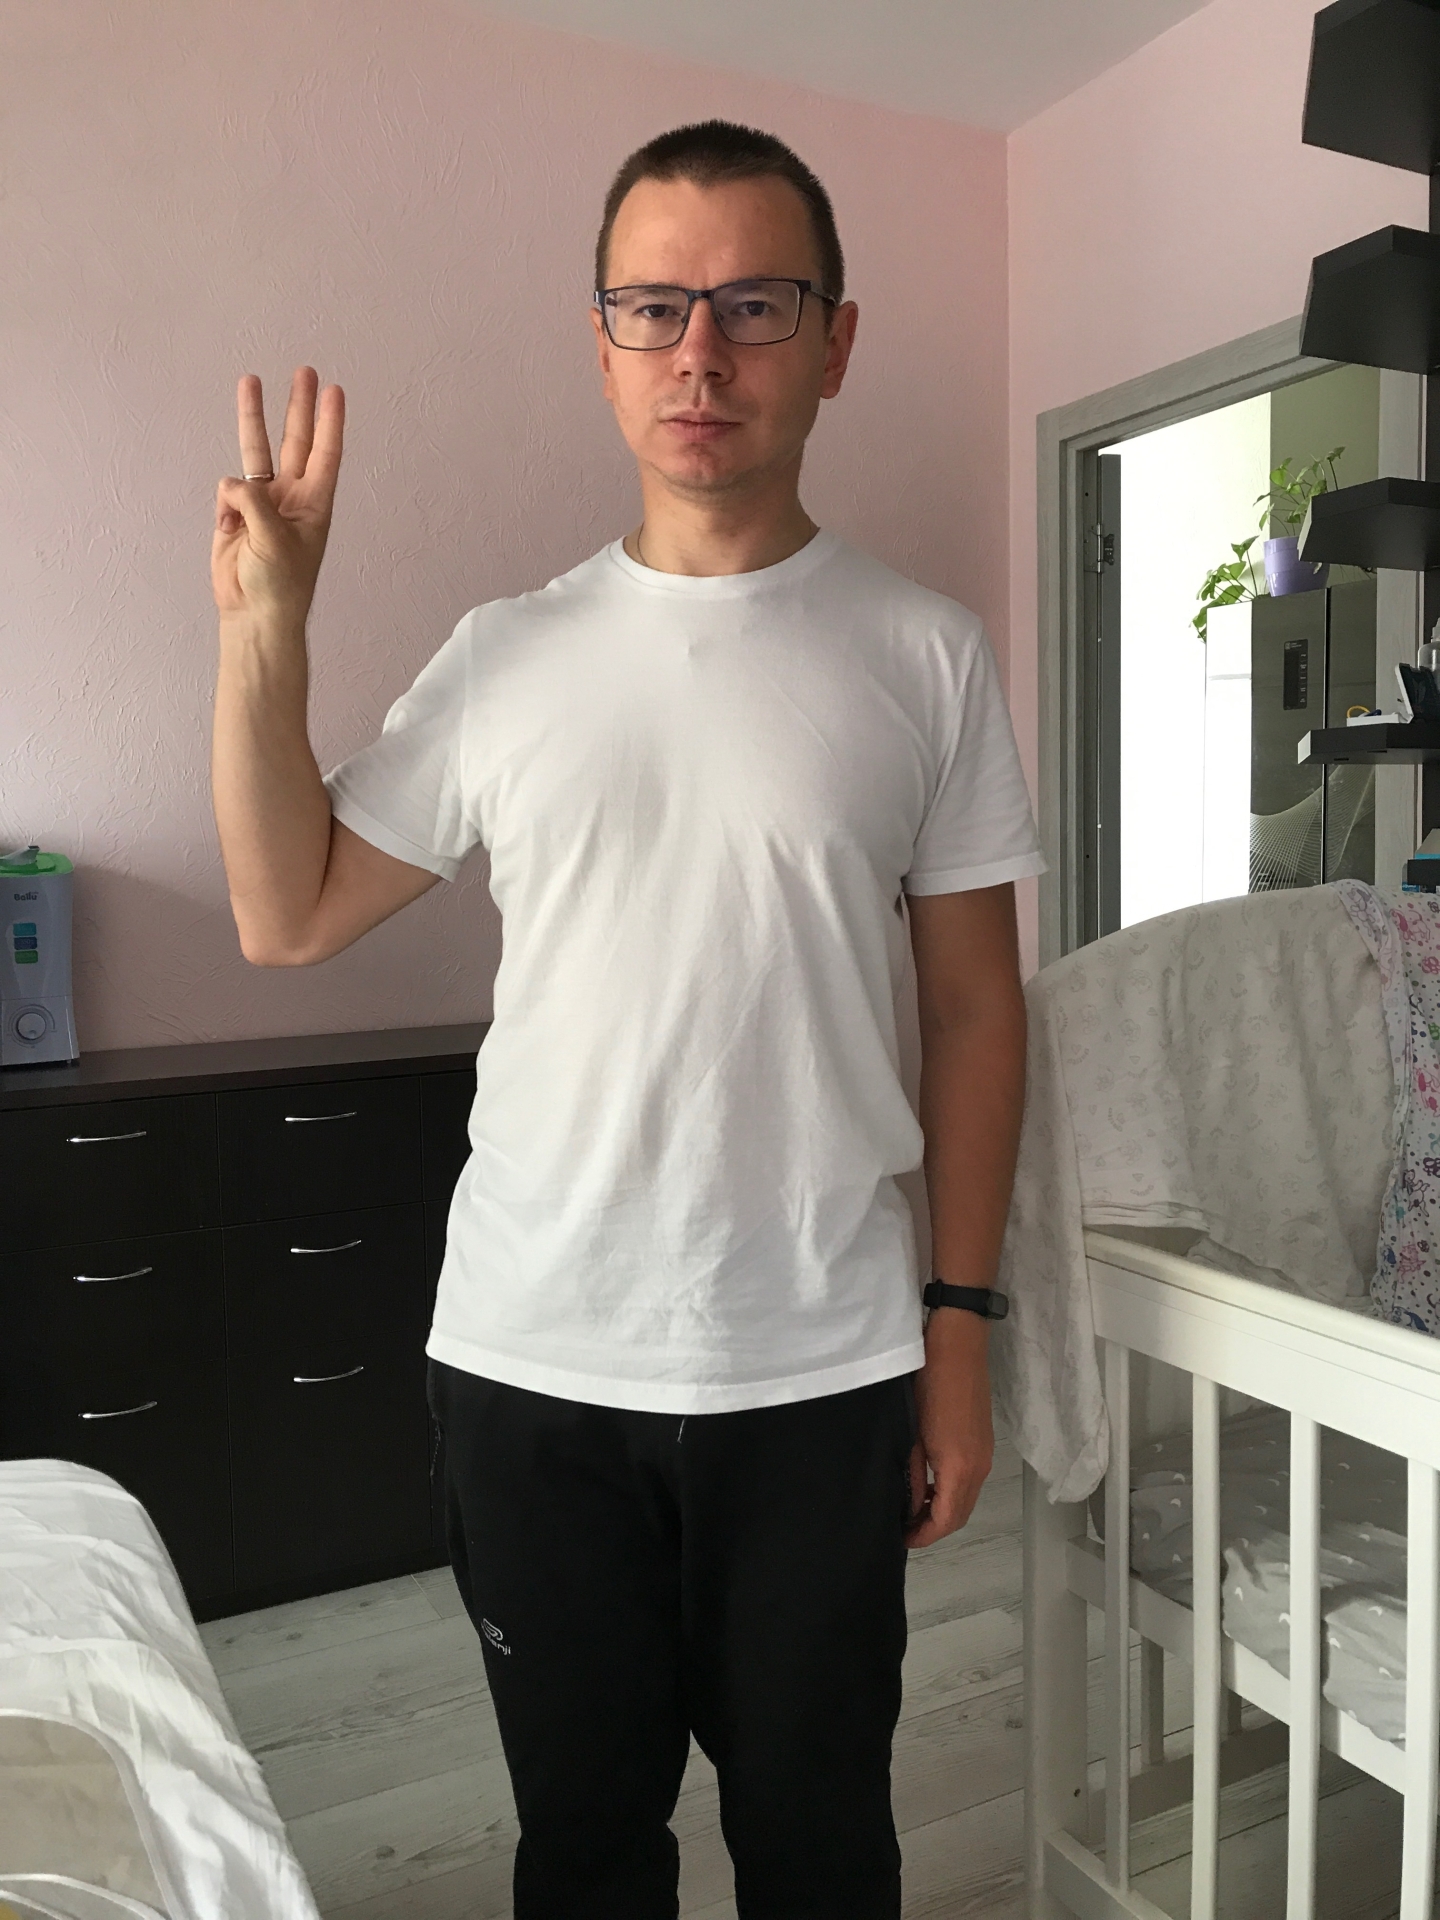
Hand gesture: three